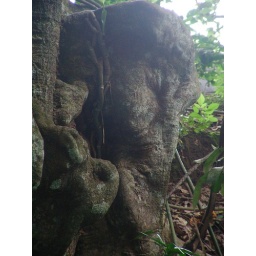
March 2005, An elephant shaped tree trunk 2 @ the Monkey Sanctuary in Ubud.jpg